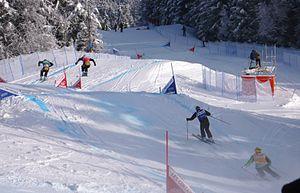
Coupe du Monde de Skicross aux Contamines-Montjoie
Enak Gavaggio, né le 4 mai 1976 à Ambilly, originaire de Valmorel, surnommé le dark lord ou Rancho, est un skieur acrobatique français.